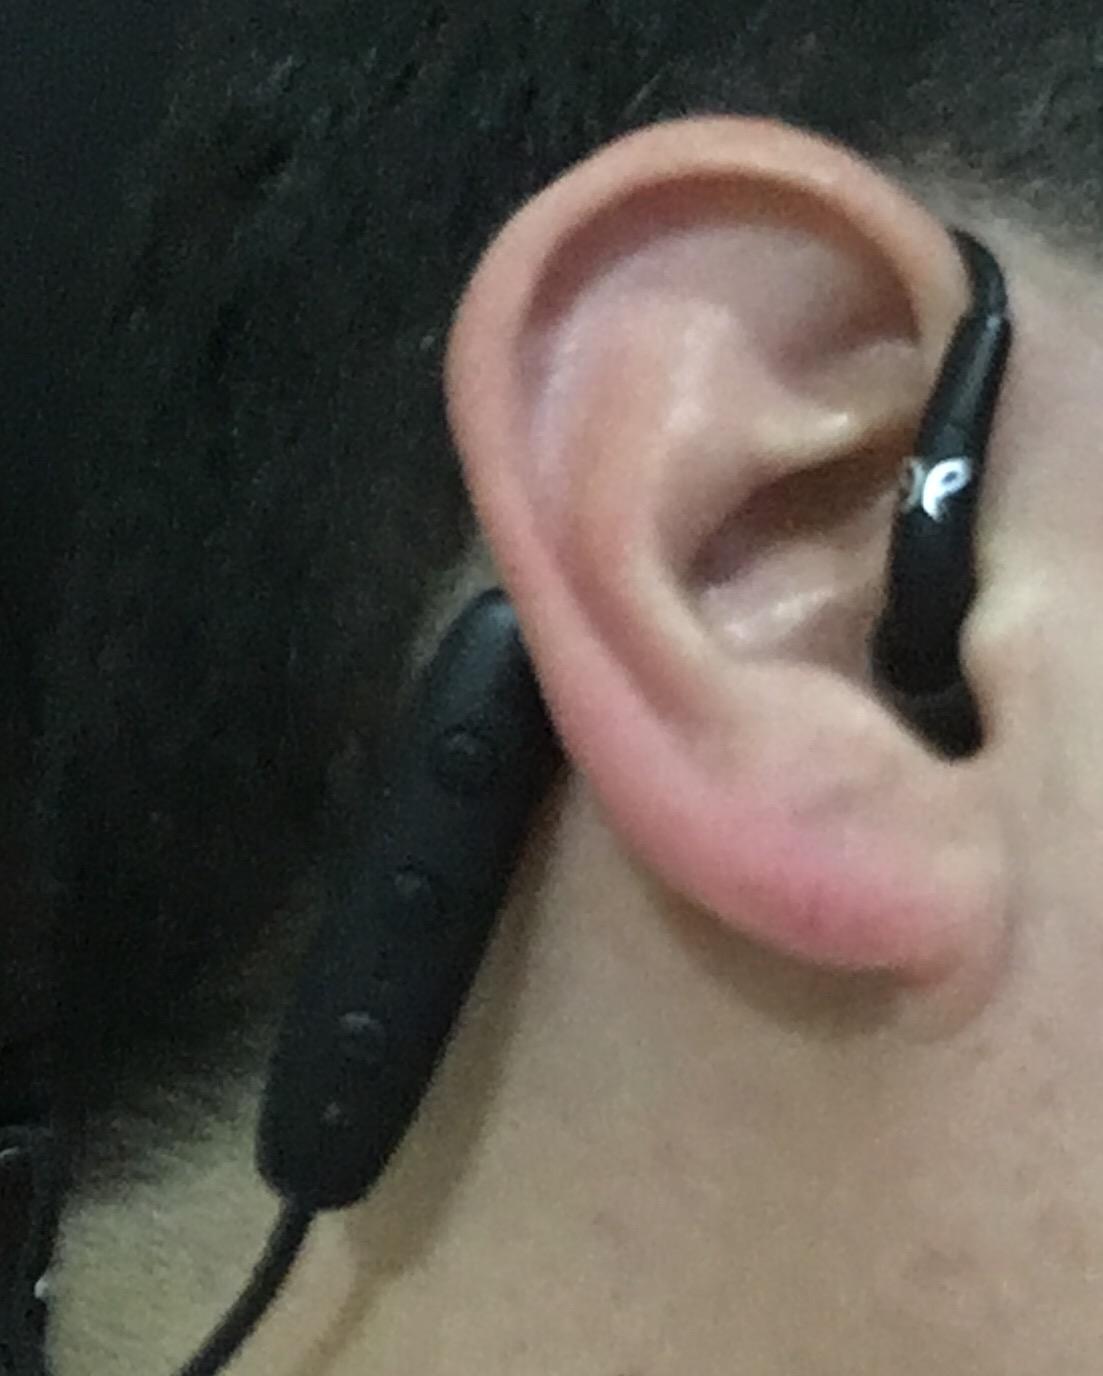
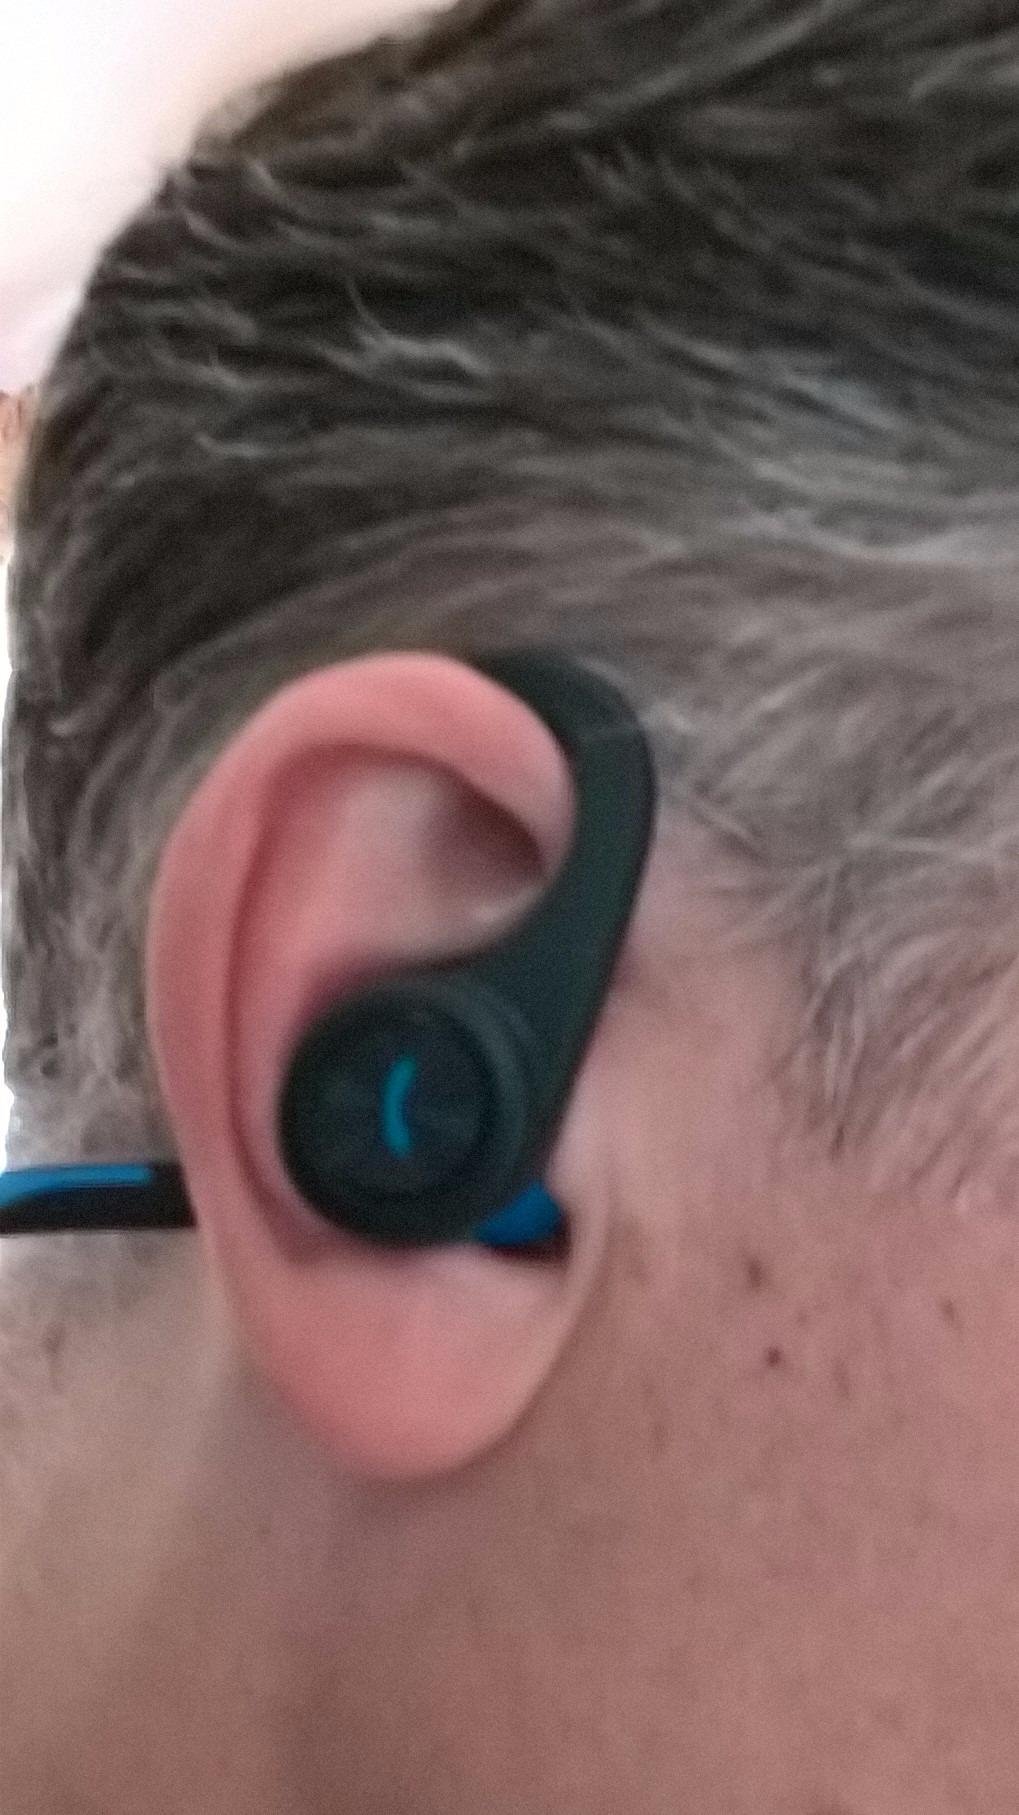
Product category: headphones
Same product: no